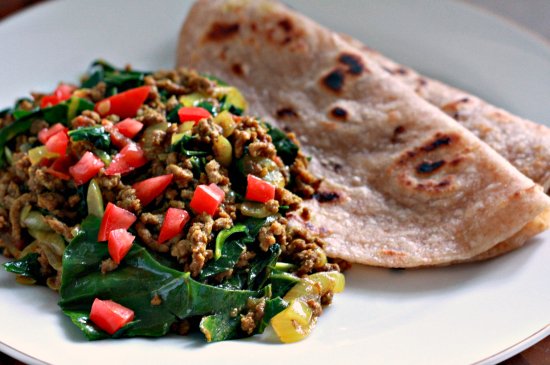
Dish: chapati